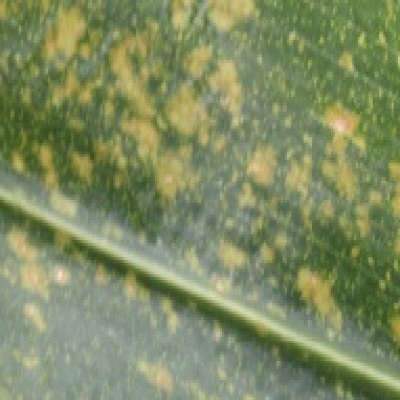
Label: Corn_(Maize)___Leaf_Spot